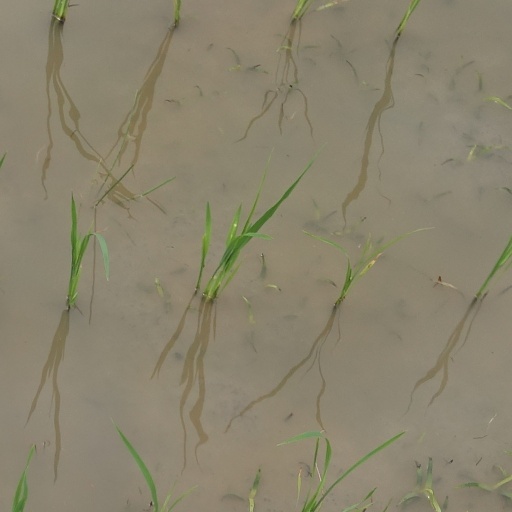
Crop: rice